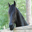
Label: horse